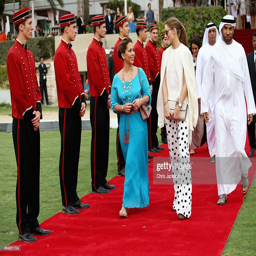
noble person walks down the red carpet with actor on the final day of the 10th edition .